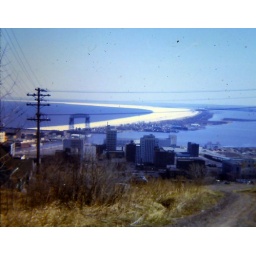
Duluth by Sue and Dave's house coming down the hill